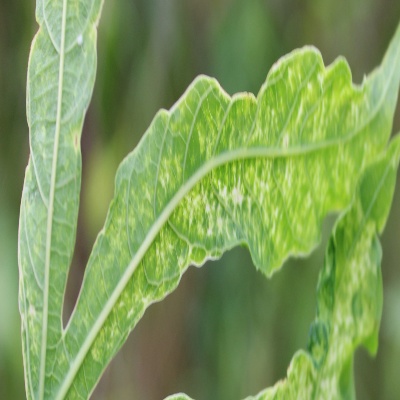
Crop: Cassava
Condition: mosaic